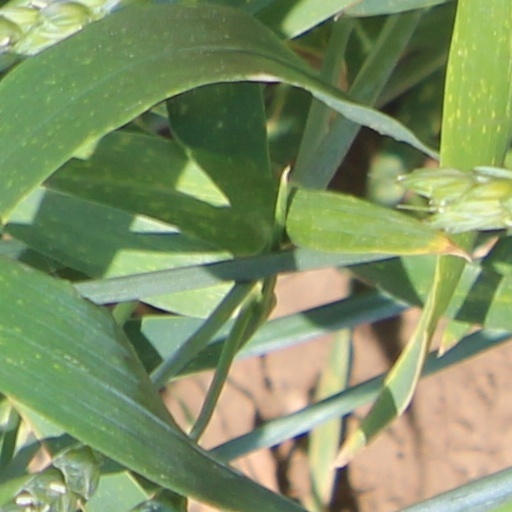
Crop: wheat